Miles Platting and Newton Heath

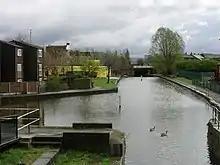
Rochdale Canal at Newton Heath.

The three Labour Party councilors who represent the ward are John Flanagan, June Hitchen and Carmine Grimshaw.